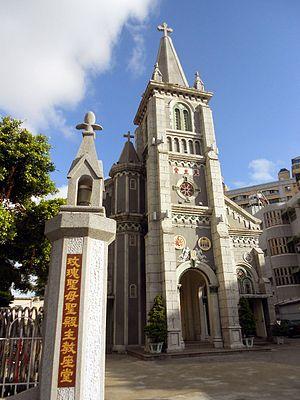
La cathédrale du Saint-Rosaire est une cathédrale catholique située à Kaohsiung dans le district de Lingya, juste à l'est de la rivière Amour. C'est l'église la plus ancienne de l'île de Taïwan et le siège du diocèse de Kaohsiung.